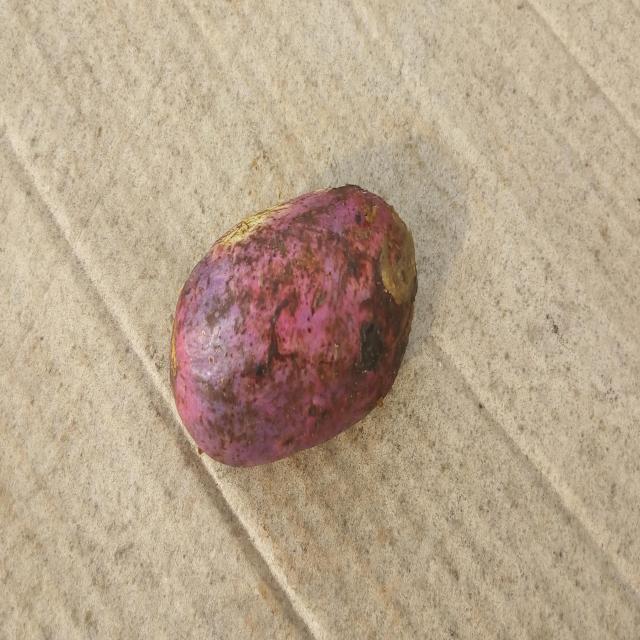
Plum grade: unripe